Silas H. Strawn

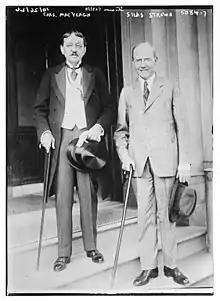
Strawn (right) and Charles MacVeagh (left), 1925

Strawn was born on December 15, 1866, on the family farm near Ottawa, Illinois. He graduated from Ottawa High School in 1885 and spent the next two years as a teacher. In 1887, he studied law in the Ottawa law firm Bull & Strawn. He was admitted to the bar of Illinois in May 1889. He established his own law practice in LaSalle County, Illinois.